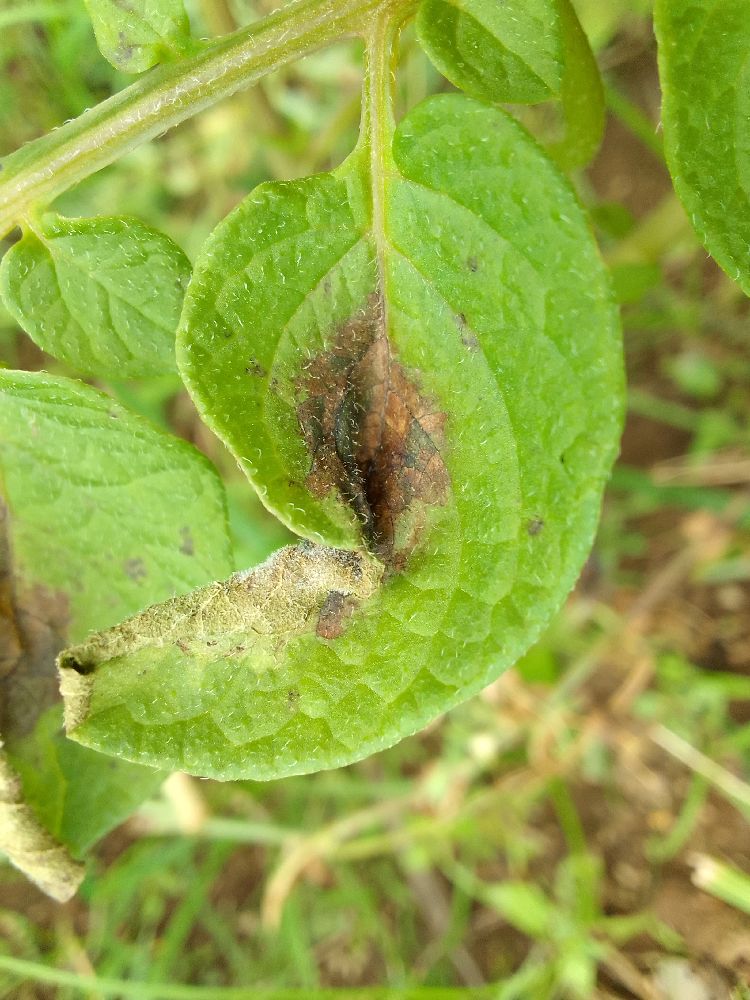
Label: Late blight